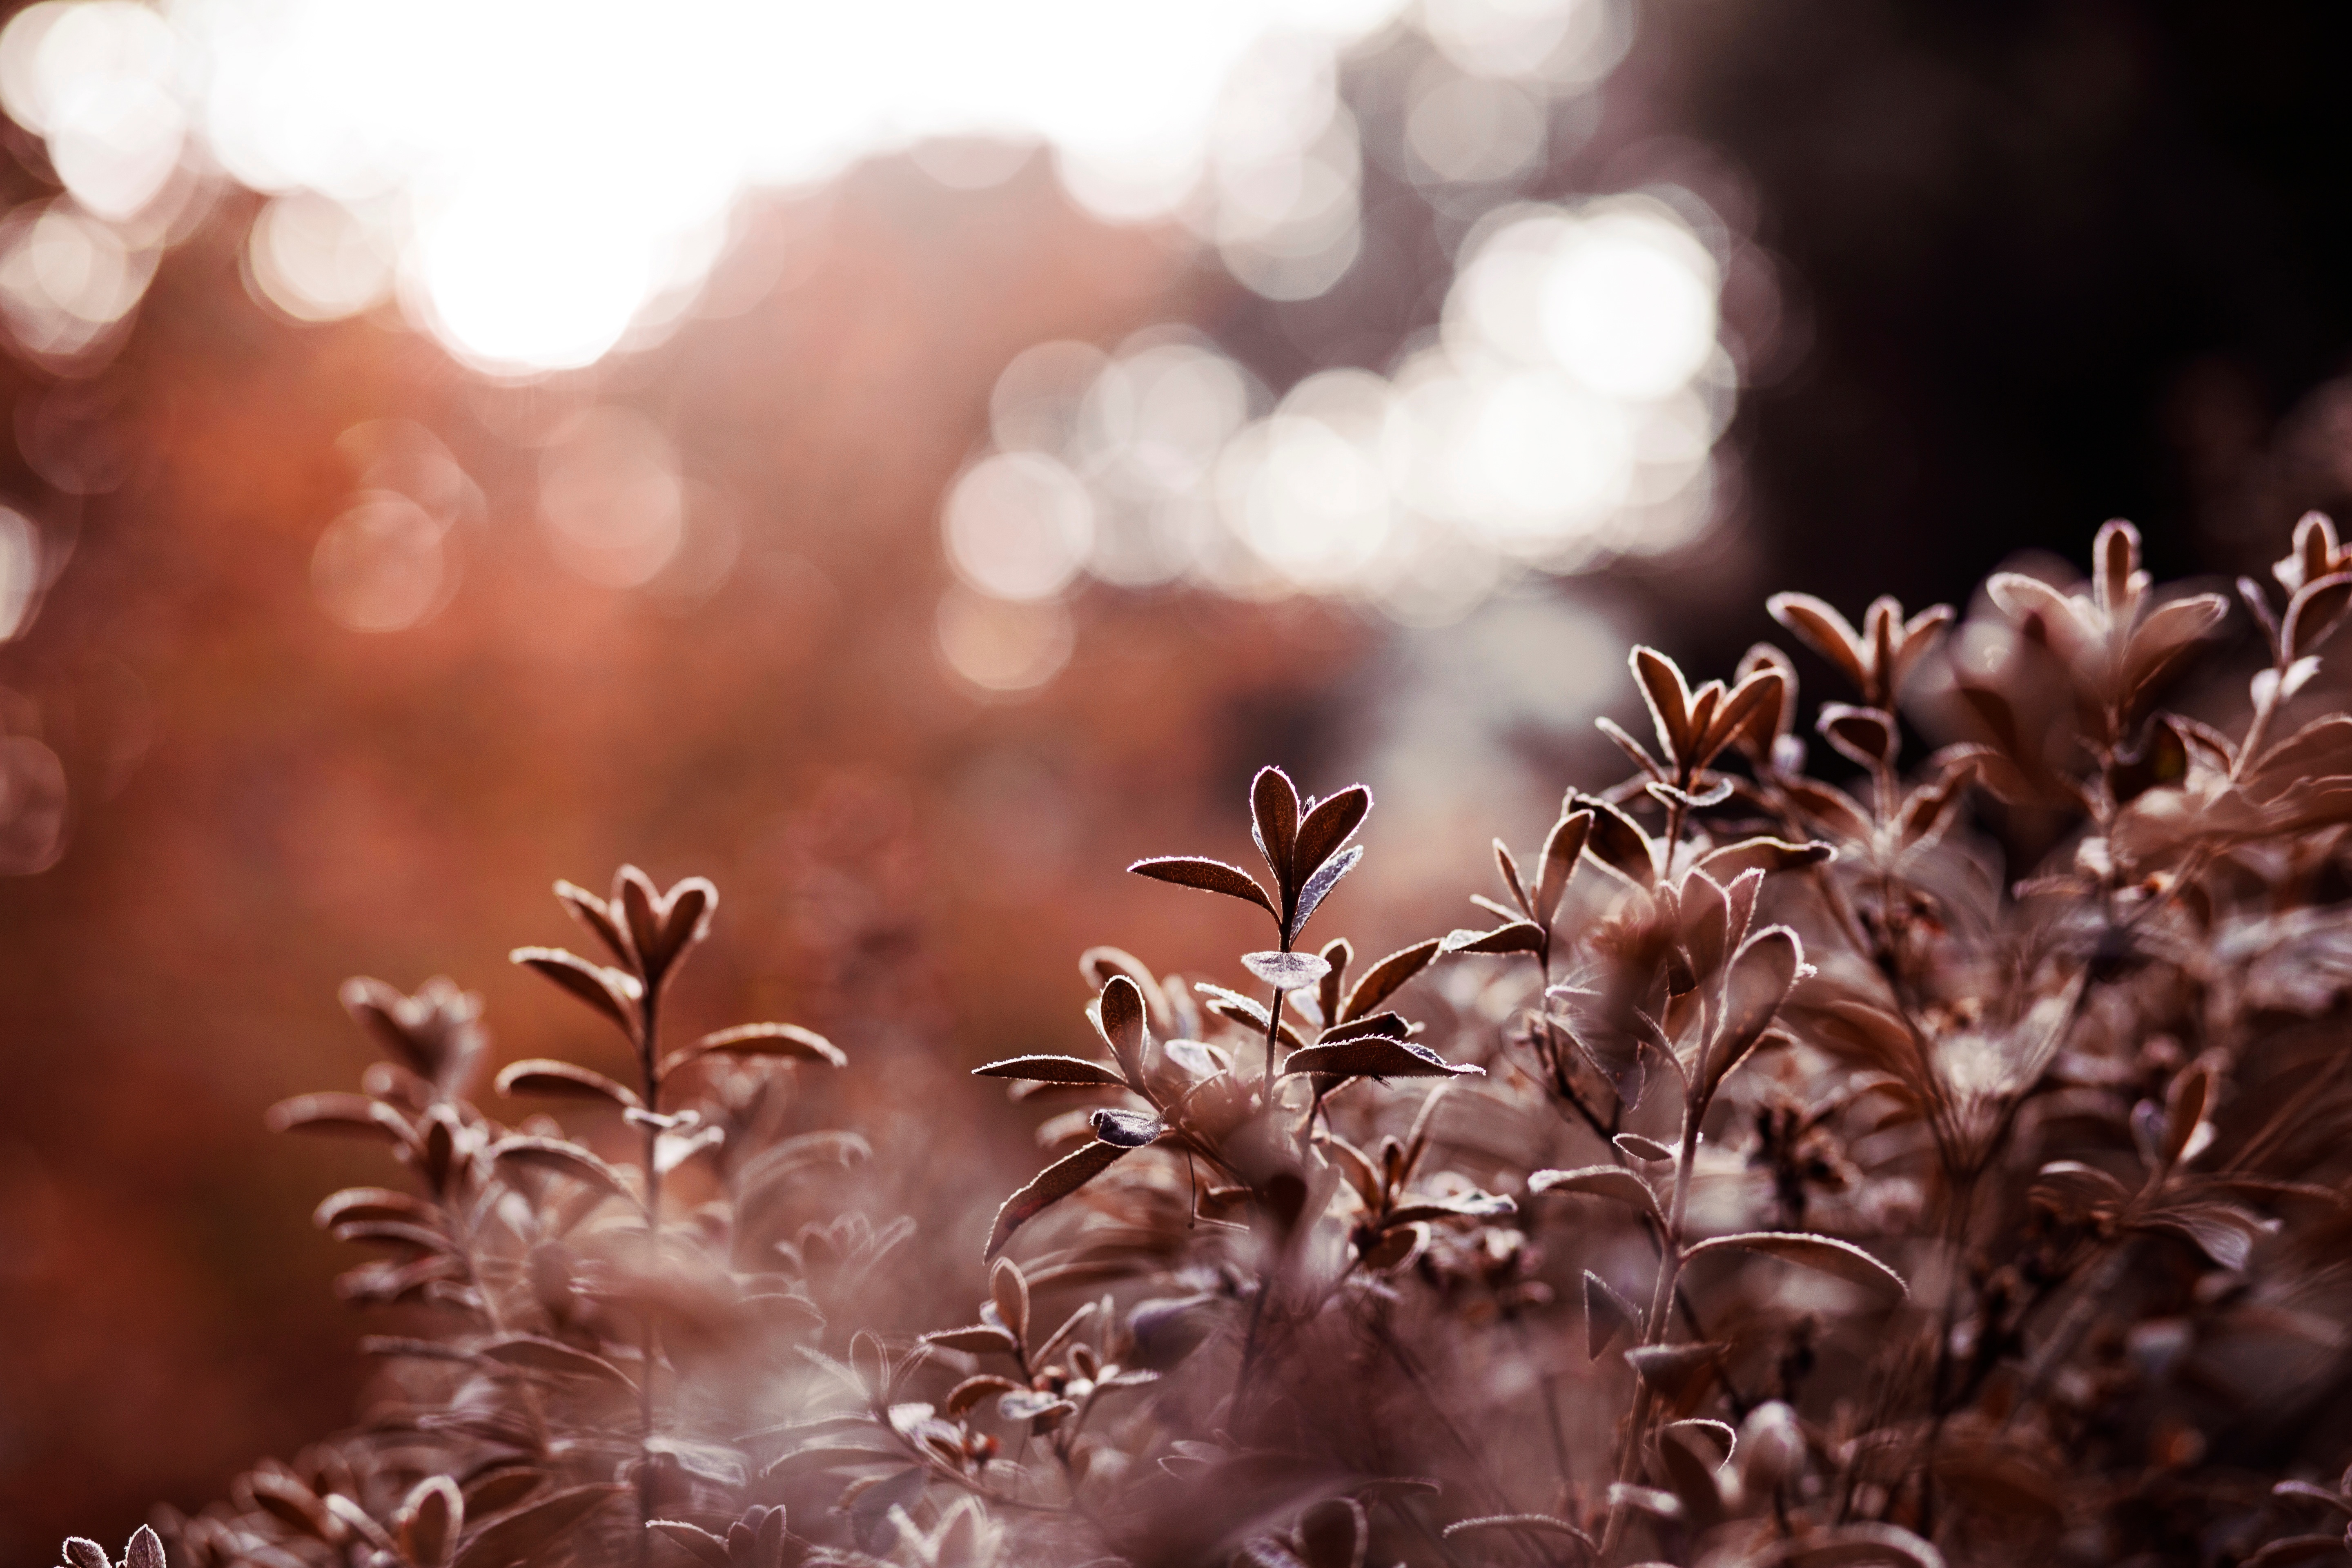
tree, nature, branch, plant, photography, sunlight, leaf, flower, petal, frost, autumn, flora, season, close up, macro photography, computer wallpaper